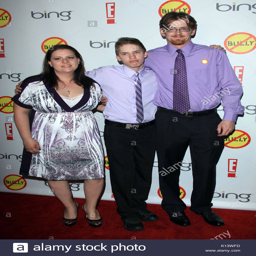
person , actor and film character .